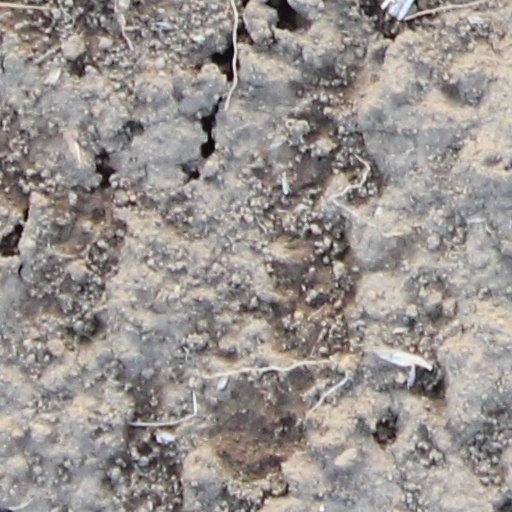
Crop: wheat